Islam in Russia

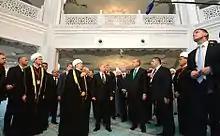
Vladimir Putin and Recep Tayyip Erdoğan opened Moscow's Cathedral Mosque, 23 September 2015.

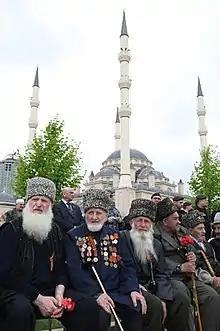
Chechen World War II veterans during celebrations on the 66th anniversary of victory in the Second World War.

There was much evidence of official conciliation toward Islam in Russia in the 1990s. The number of Muslims allowed to make pilgrimages to Mecca increased sharply after the embargo of the Soviet era ended in 1991. In 1995, the newly established Union of Muslims of Russia, led by Imam Khatyb Mukaddas of Tatarstan, began organizing a movement aimed at improving inter-ethnic understanding and ending lingering misconceptions of Islam among non-Muslim Russians. The Union of Muslims of Russia is the direct successor to the pre-World War I Union of Muslims, which had its own faction in the Russian Duma. The post-Communist union formed a political party, the Nur All-Russia Muslim Public Movement, which acts in close coordination with Muslim imams to defend the political, economic, and cultural rights of Muslims. The Islamic Cultural Center of Russia, which includes a madrassa (religious school), opened in Moscow in 1991. In the 1990s, the number of Islamic publications has increased. Among them are few magazines in Russian, namely: "Ислам" (transliteration: "Islam"), "Эхо Кавказа" ("Ekho Kavkaza") and "Исламский вестник" ("Islamsky Vestnik"), and the Russian-language newspaper "Ассалам" ("Assalam"), and "Нуруль Ислам" ("Nurul Islam"), which are published in Makhachkala, Dagestan.